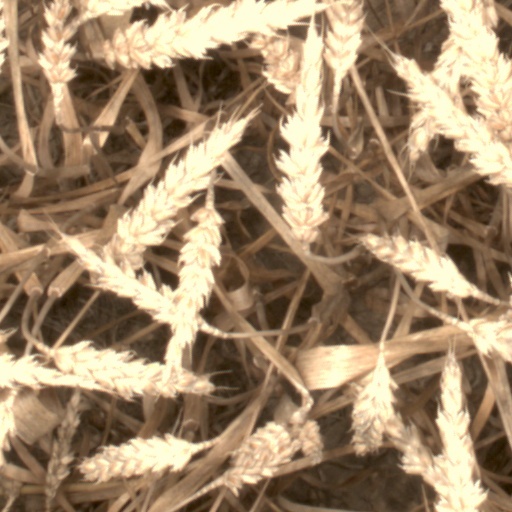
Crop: wheat